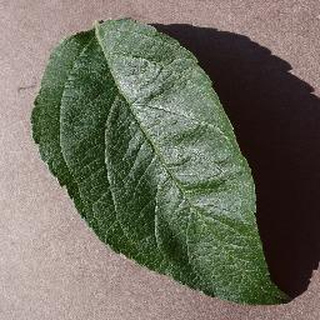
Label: healthy_apple